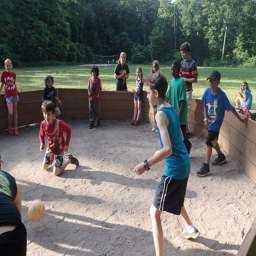
A bunch of kids in sand playing with a ball.
several kids in a barrier-ed arena playing a kick ball game
Children are playing with a ball inside a fence.
Grube children kicking a ball inside a sandpit in a park.
A group of people that are standing in the sand.